Liliana Porter

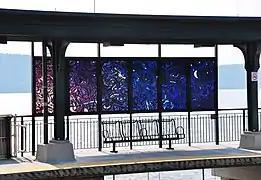
Scarborough Train Station (2)

She has twice created work for the MTA of New York City's Arts for Transit and Urban Design program—a program dedicated to creating public art for New York City Subway stations. In 1994, Porter created the mosaic series "Alice: The Way Out," featuring imagery inspired by Lewis Carroll's "Alice in Wonderland" for the 50th Street subway station. In 2012, she collaborated with Uruguayan artist Anna Tiscornia to create "Untitled With Sky," a glass windscreen and glass mosaic seating for the Scarborough station. Porter and Tiscornia are continuing their collaboration and will exhibit their new work in January 2013 at the Galería del Paseo in Montevideo, Uruguay.